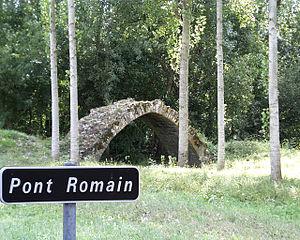
Le pont Romain de l'Isle Auger (Chambourg/Indre, France)
Le pont de l'Isle Auger ou pont de Île Auger est un ancien pont médiéval situé à Chambourg-sur-Indre, dans le département français d'Indre-et-Loire.
Chambourg-sur-Indre est une commune française du département d'Indre-et-Loire en région Centre-Val de Loire.